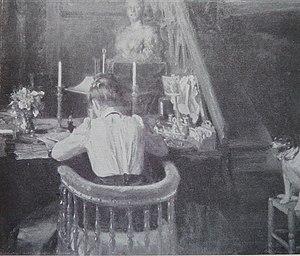
Natalia Borissovna Nordman, née le 14 décembre 1863 à Helsinki en Finlande, et morte le 30 juin 1914 à Orselina à Locarno, en Suisse, de son nom de plume Severova, était une écrivaine russe, militante féministe, réformiste sociale et végétarienne. Elle a été l'épouse d'Ilia Répine.